William Campbell (judge)

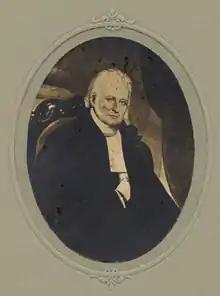
Sir William Campbell

Sir William Campbell (2 August 1758 – 18 January 1834) was Chief Justice of the Supreme Court of Upper Canada and a resident of York, Upper Canada. He also held political appointments in both Nova Scotia and Upper Canada.